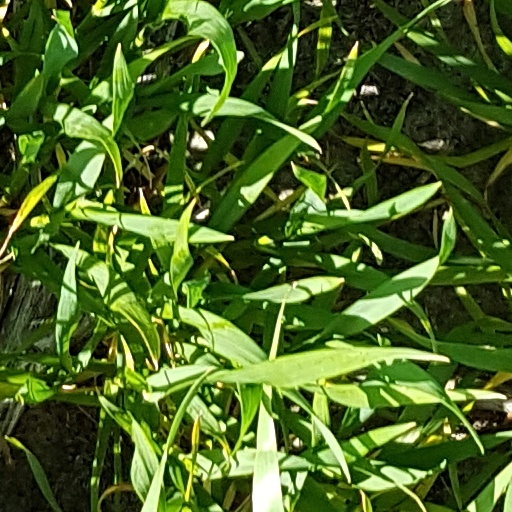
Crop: wheat